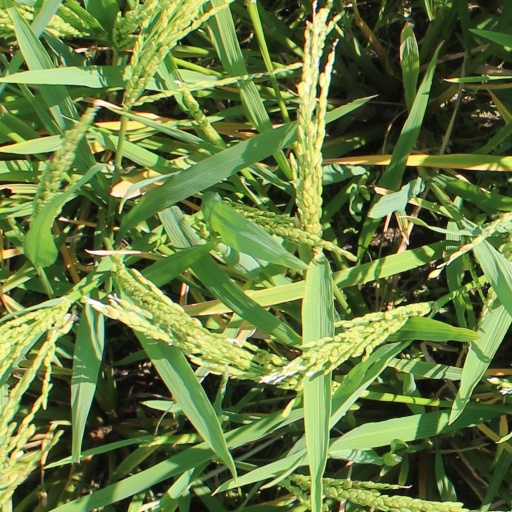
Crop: rice